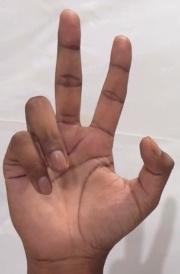
ASL sign: 3